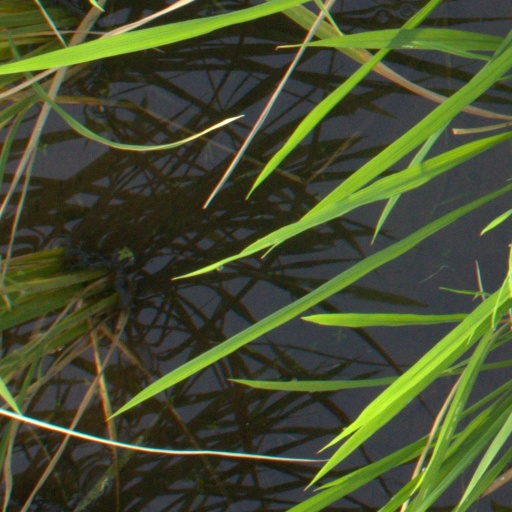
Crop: rice